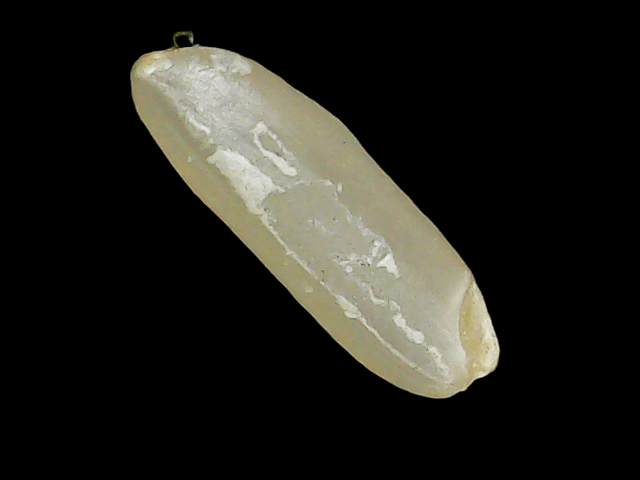
Rice variety: Binadhan11